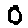
Label: 0